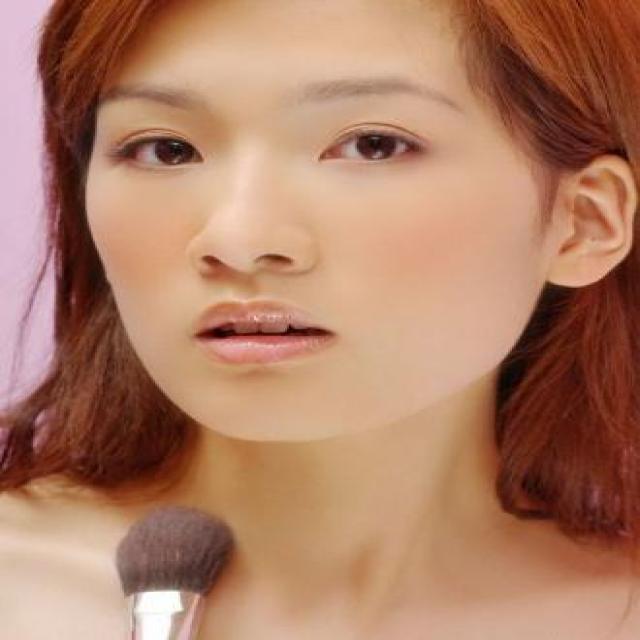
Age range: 13-20